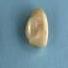
Maize quality: Good